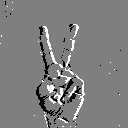
ASL letter: v